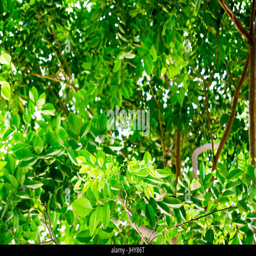
the branches and leaves are green on a white background , clipping path